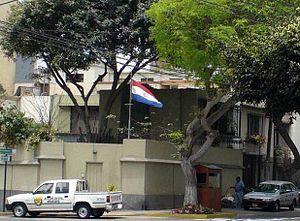
Voici la liste des représentations diplomatiques du Paraguay à l'étranger : Le Paraguay est aussi un seul pays d'Amérique du Sud qui maintient une ambassade à Taipei au lieu de Pékin.